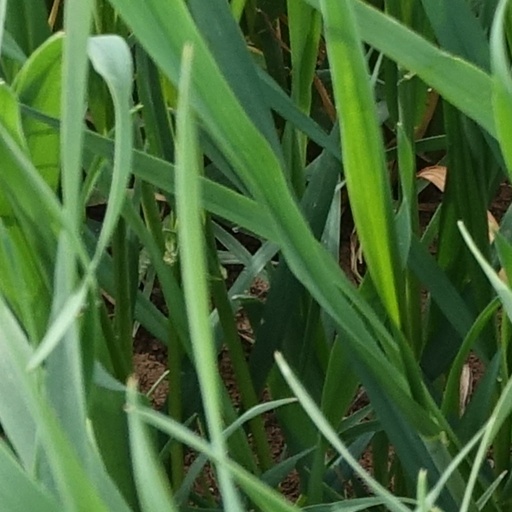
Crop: wheat